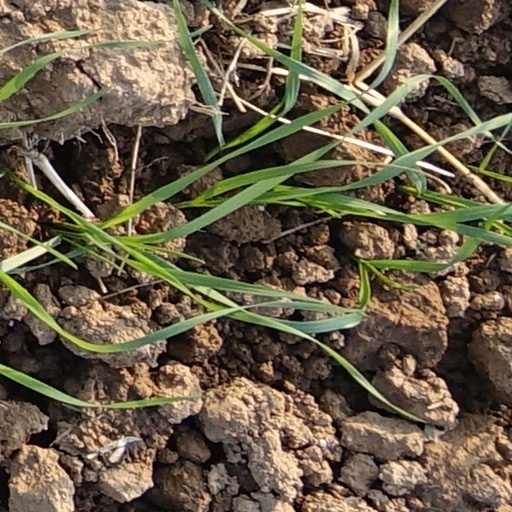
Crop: wheat